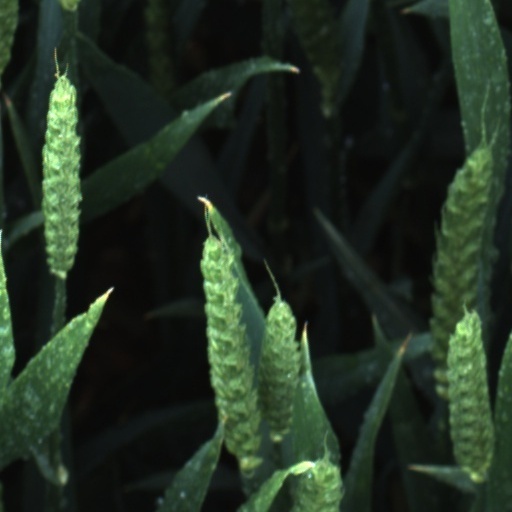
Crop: wheat